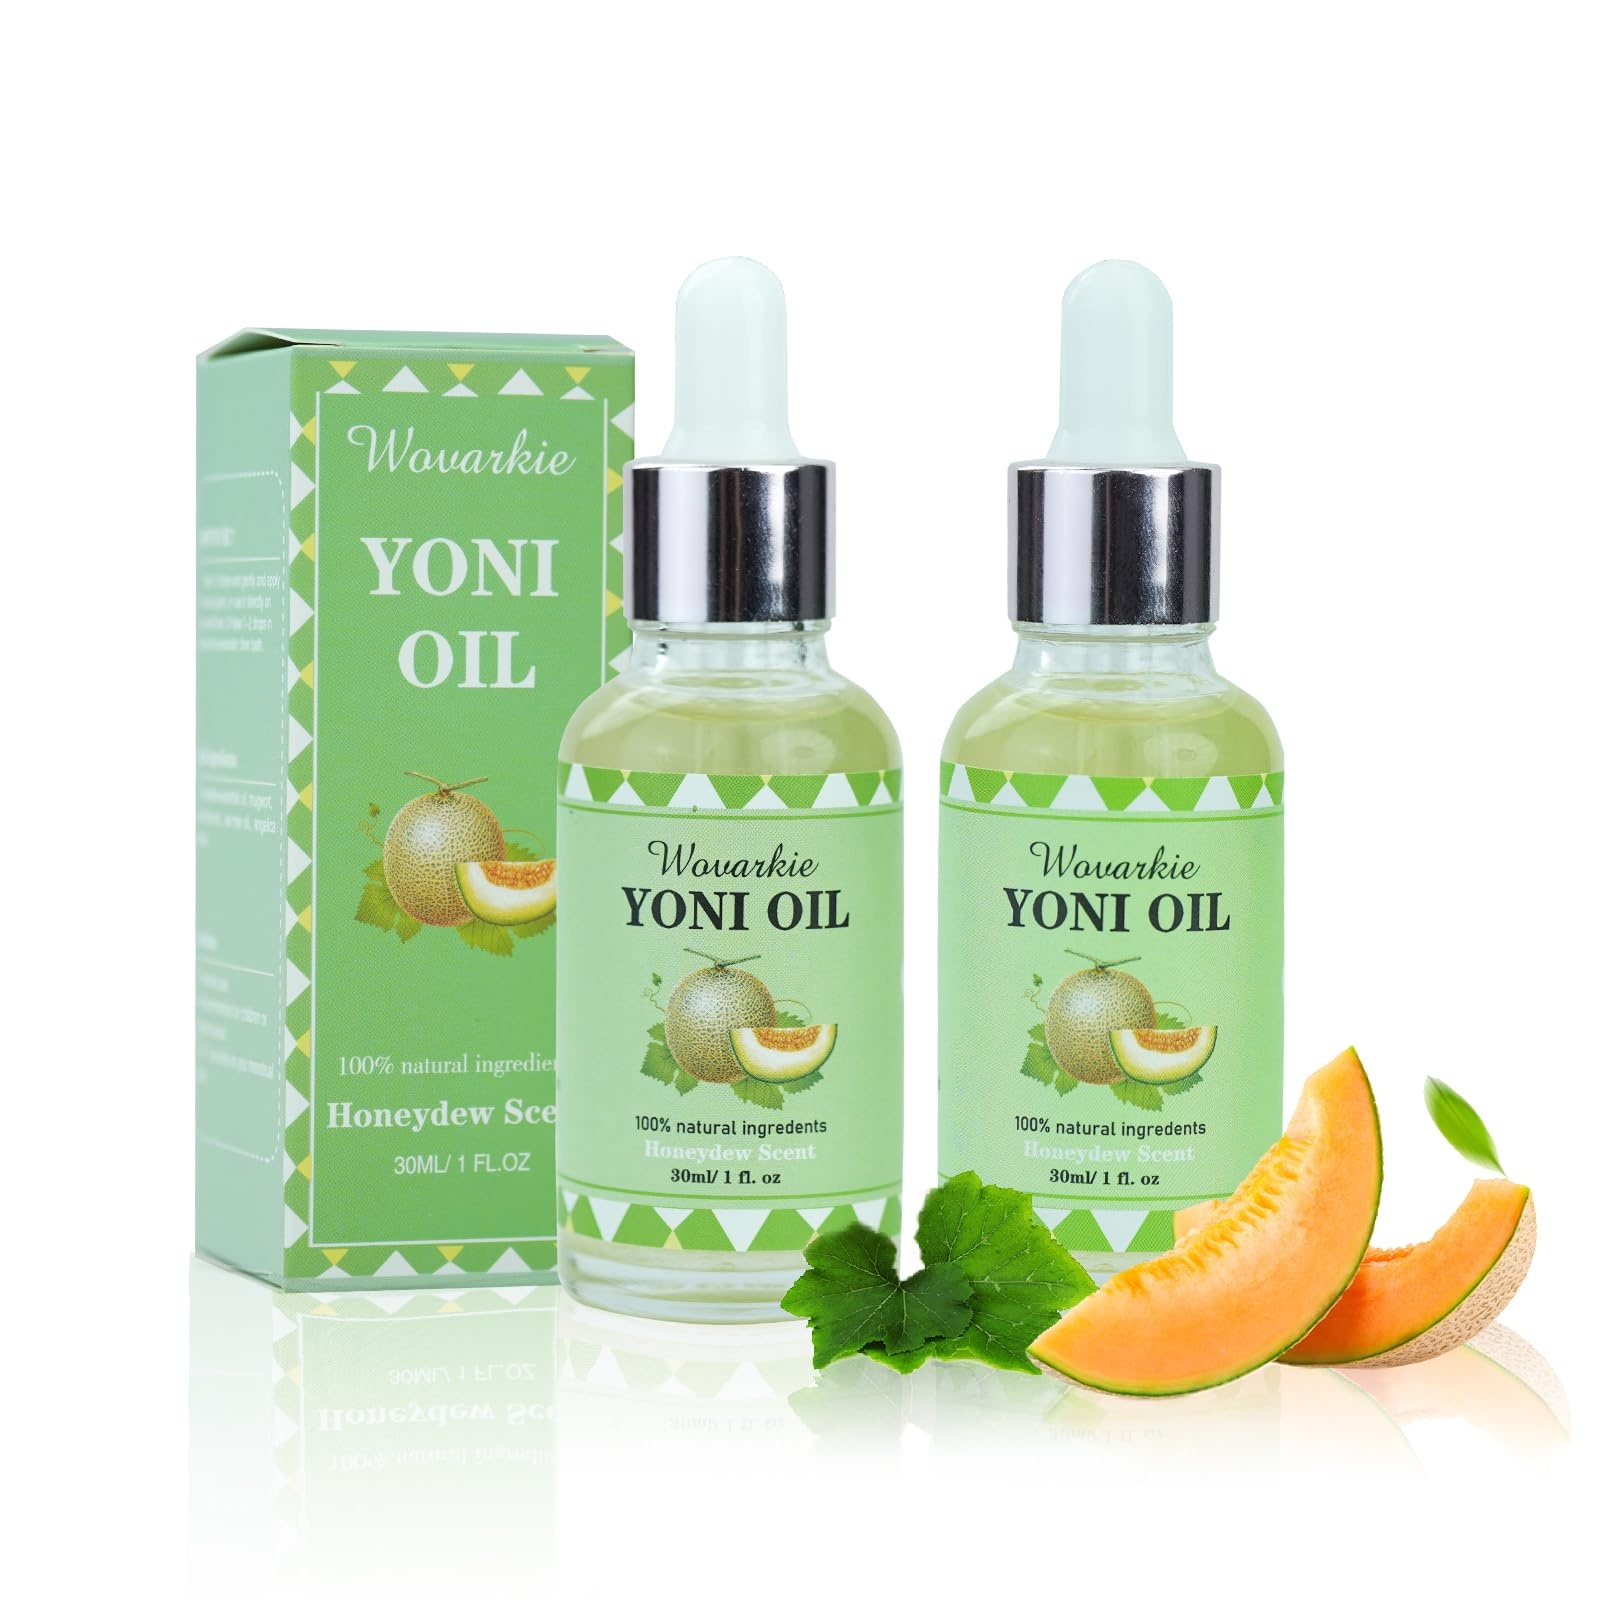
2 Packs Yoni Oil for Women, 1 fl oz/30 ml Feminine Oil Intimate Deodorant for Women, Restores Ph
Brand: Wovarkie Features: ✿【Moisturizing】The hydrating benefits of feminine oil coupled with the organic ingredients found in safflower yoni essential oil sprays help keep your skin and vaginal moisturized, the yoni essential oil spray is ingredients work together to deeply moisturize and soften. ✿【Ph Balanced】Different from other yoni oil products for women our's yoni oil is natural which we don’t use any harsh chemicals making essential rose oil spray safe to use for all skin types. To help you feel refreshed and smell good, our feminine vaginal oil blend will help promote balanced ph along with leaving behind a subtle refreshing scent. ✿【Improve Yoni Elastivity】This yoni oil is rich in antioxidants and get you out off dryness, itch and mal odor resulting from workouts and menstruation while also promoting skin tone / elasticity and eliminating odor, get you with the clean fragrance. ✿【Organic Yoni Oil】 For your daily Vaginal health and optimal hygiene needs. The natural essential oils helps maintain Ph levels; deodorizes, smoothes skin; ease discomfmort, and keeps your V smelling fresh, and helps with Irregular cycles. ✿【All For Women】Yoni essential oil for woman is 100% organic, hypoallergenic oil. The ingredients were carefully selected for their time-tested effectiveness to get you out off dryness. Details: ✿Usage: Apply 2-3 drops to clean hand and apply to clean female intimate part or apply directly to your panty liner or pad. EAN: 0711691833685 Package Dimensions: 4.6 x 4.4 x 1.8 inches
Brand: Wovarkie
Category: Health & Beauty > Personal Care > Feminine Sanitary Supplies > Feminine Deodorants